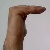
The image shows a hand gesture representing a space in Indian Sign Language.